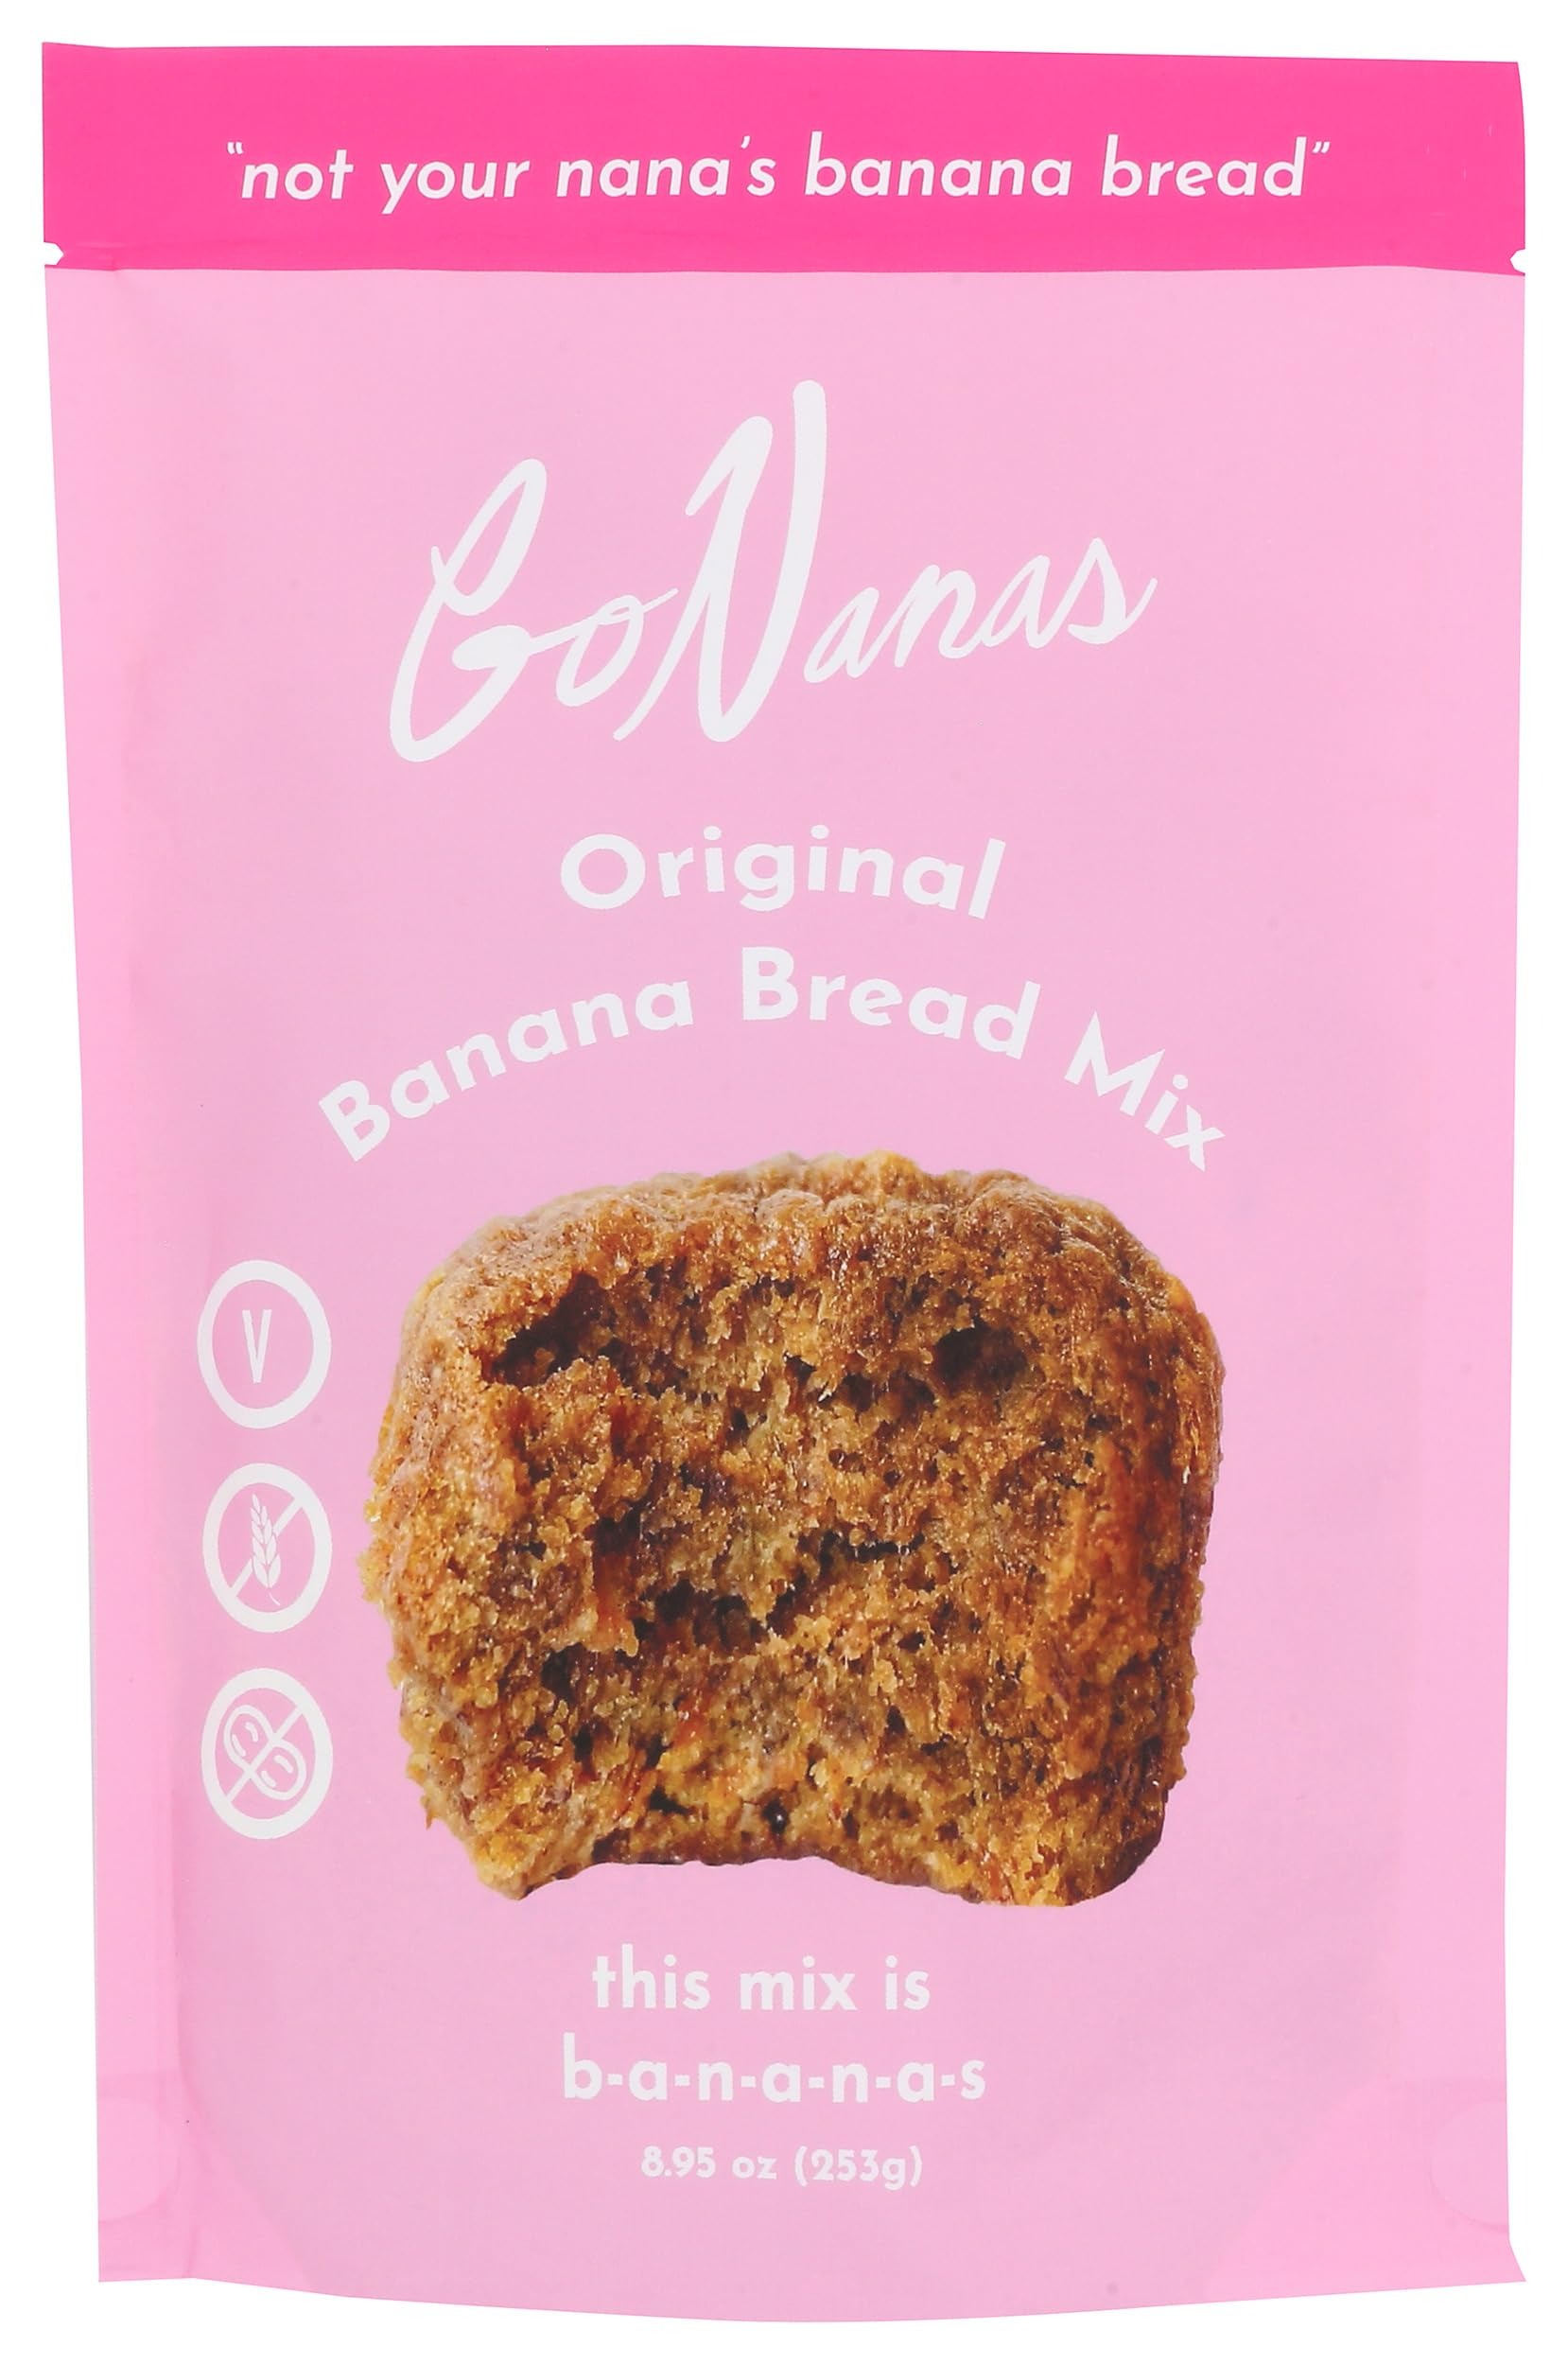
Item Name: Go Nanas Original Banana Bread Mix, 8.95 OZ
Bullet Point 1: No hydrogenated fats or high fructose corn syrup allowed in any food
Bullet Point 2: No bleached or bromated flour
Bullet Point 3: No synthetic nitrates or nitrites
Product Description: Baking
Value: 8.95
Unit: Ounce

Price: 8.74